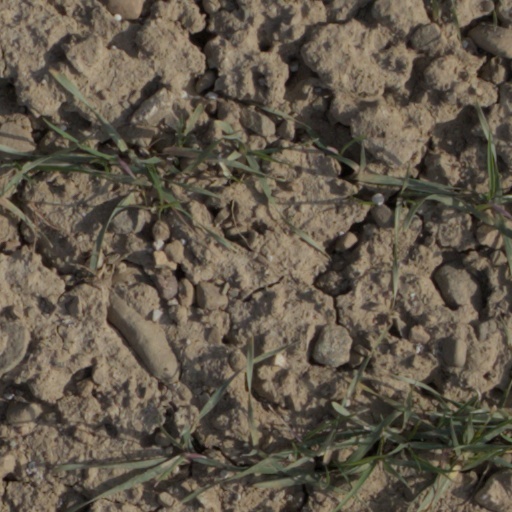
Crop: wheat